George Bruce (industrialist)

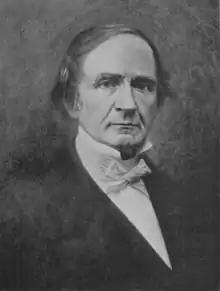

Bruce, who was born in Edinburgh, Scotland on July 5, 1781, to John and Janet Gilbertson Bruce. He immigrated to America in 1795 and served his apprenticeship in Philadelphia. His younger brother, John, lost his life in the army in Egypt.